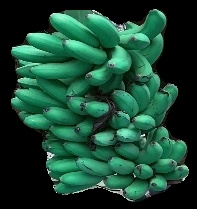
Variety: rasbale
Grade: grade1